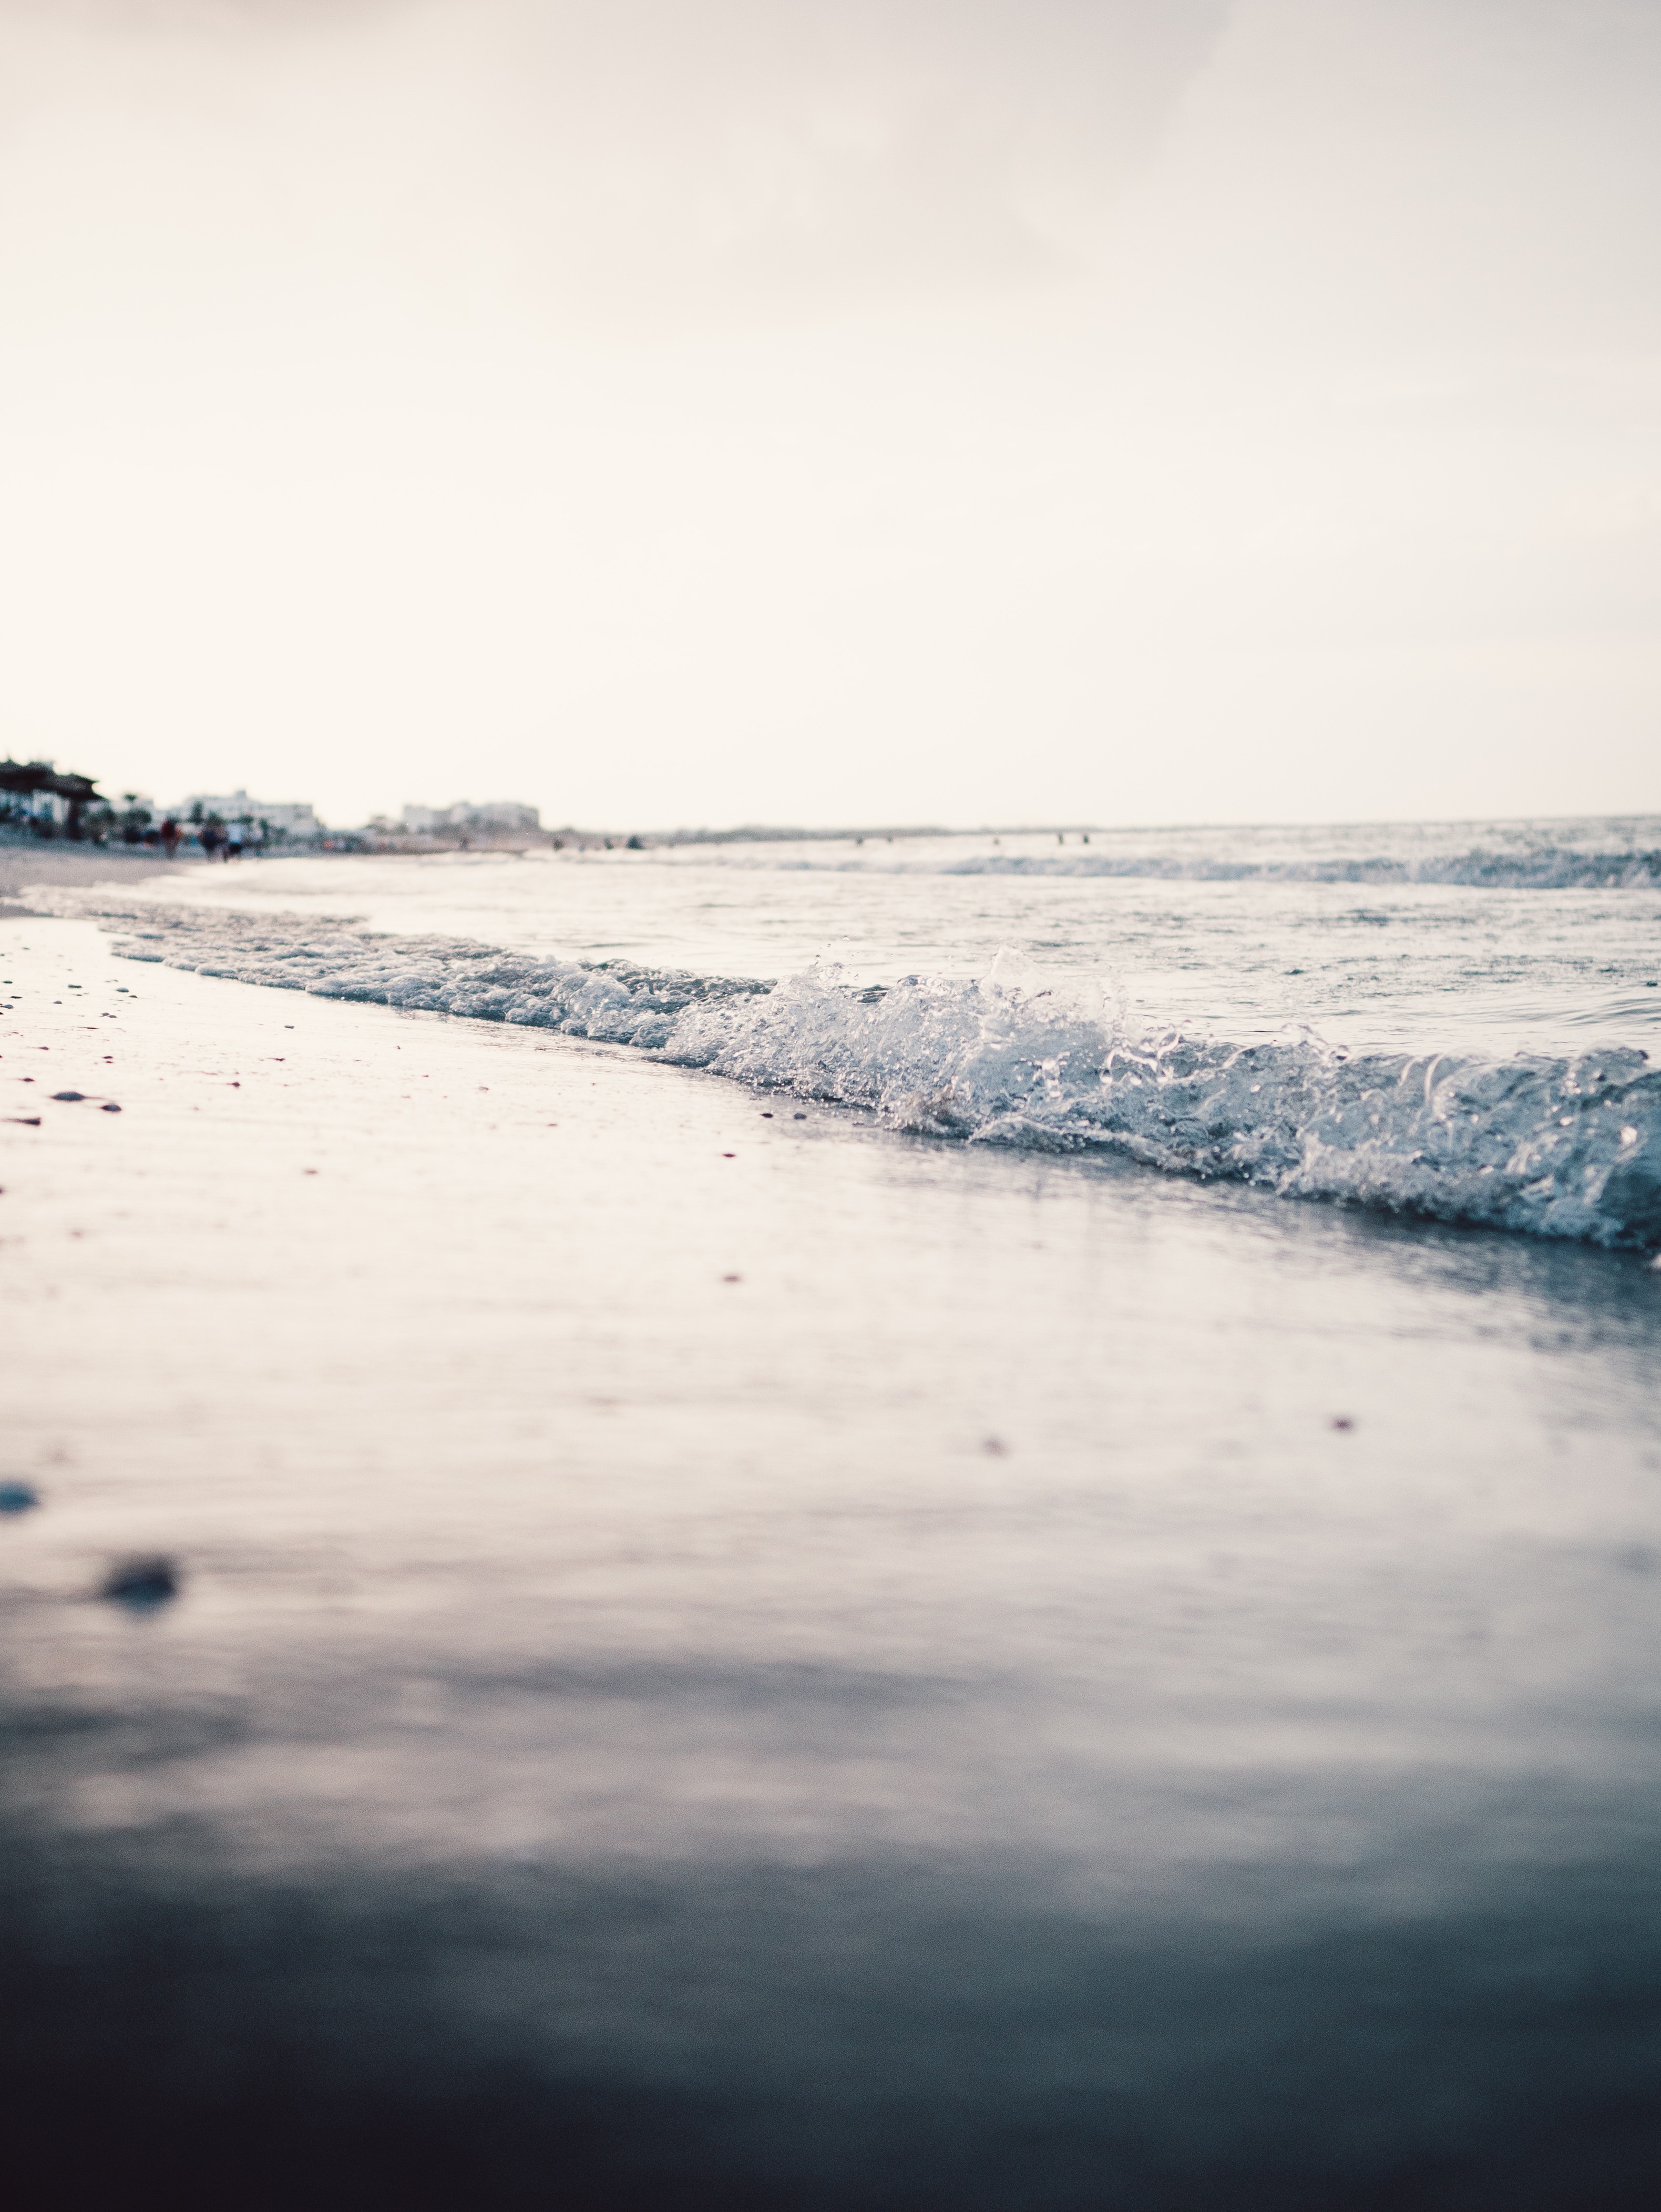
sky, water, sea, ocean, wave, blue, horizon, shore, beach, wind wave, natural environment, cloud, coast, calm, winter, vacation, sand, atmosphere, summer, coastal and oceanic landforms, reflection, tree, landscape, photography, tide, bay, evening, lake, ice